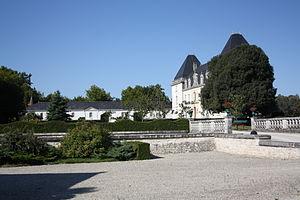
Chateau de Vervant, Charente-Maritime (France).
Cet article recense une partie des monuments historiques de la Charente-Maritime, en France.
Le Padôme est un ruisseau de l'ouest de la France et un affluent de rive gauche de la Boutonne, constituant ainsi un sous-affluent de la Charente. Ce modeste ruisseau se situe dans la partie nord-est du département de la Charente-Maritime, dans la région Nouvelle-Aquitaine.
Vervant est une commune du sud-ouest de la France située dans le département de la Charente-Maritime. Ses habitants sont appelés les Vervantais et les Vervantaises.